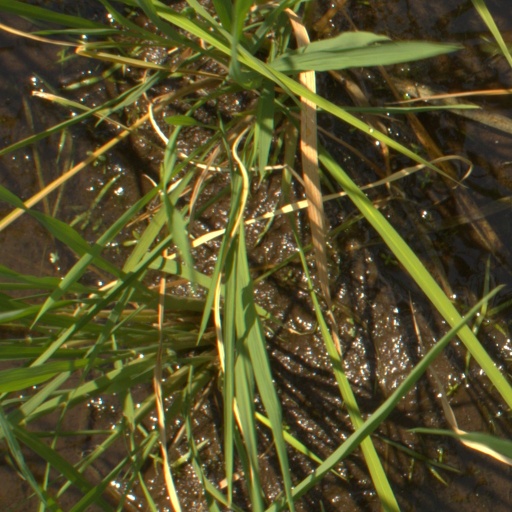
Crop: rice